Maurice Bennett

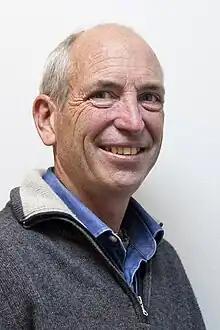
Bennett, 2010

Maurice "Toastman" Bennett (25 April 1957 – 6 June 2016) was a New Zealand artist who used toast as an artistic medium. Beginning in 2000, his billboard-sized toast mosaic images of well-known personalities including Marilyn Monroe, Elvis Presley, Jonah Lomu, the "Mona Lisa", Dame Edna and Barack Obama, were exhibited widely and received a great deal of media interest in New Zealand and internationally. From 2000 to 2005, he held the world record for the largest toast portrait, and he also held the world record for the largest portrait made out of candy for a portrait of Eminem in M&M's.